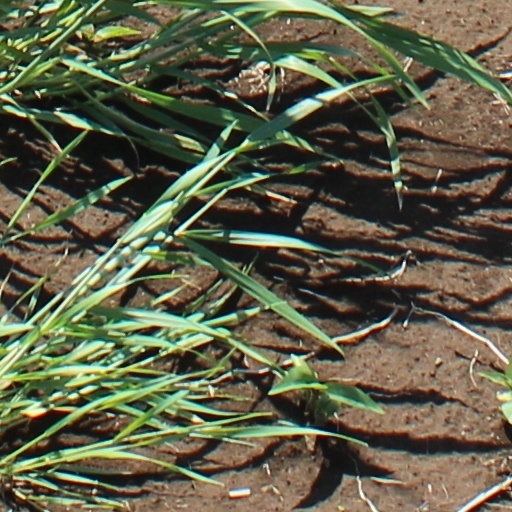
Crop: wheat